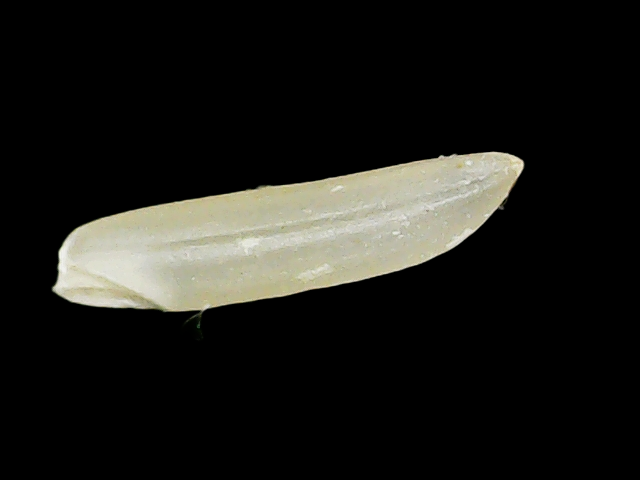
Rice variety: Binadhan25